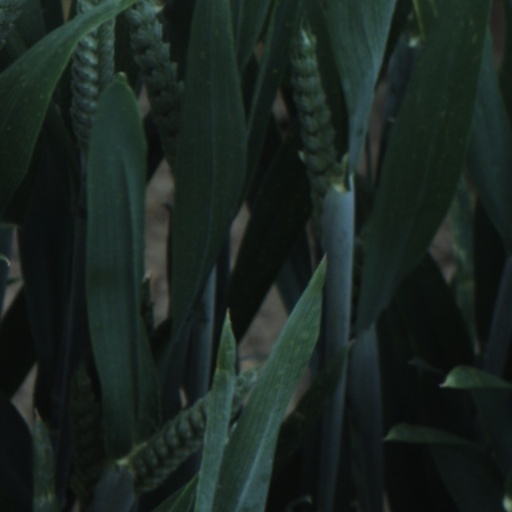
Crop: wheat